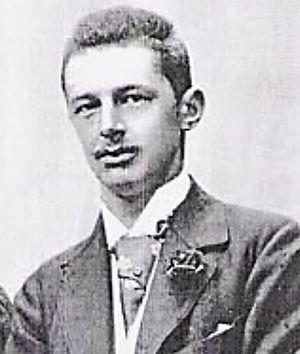
Le prince Frédéric de Schaumbourg-Lippe était un prince allemand et chef de la branche Náchod de la maison princière de Schaumbourg-Lippe.